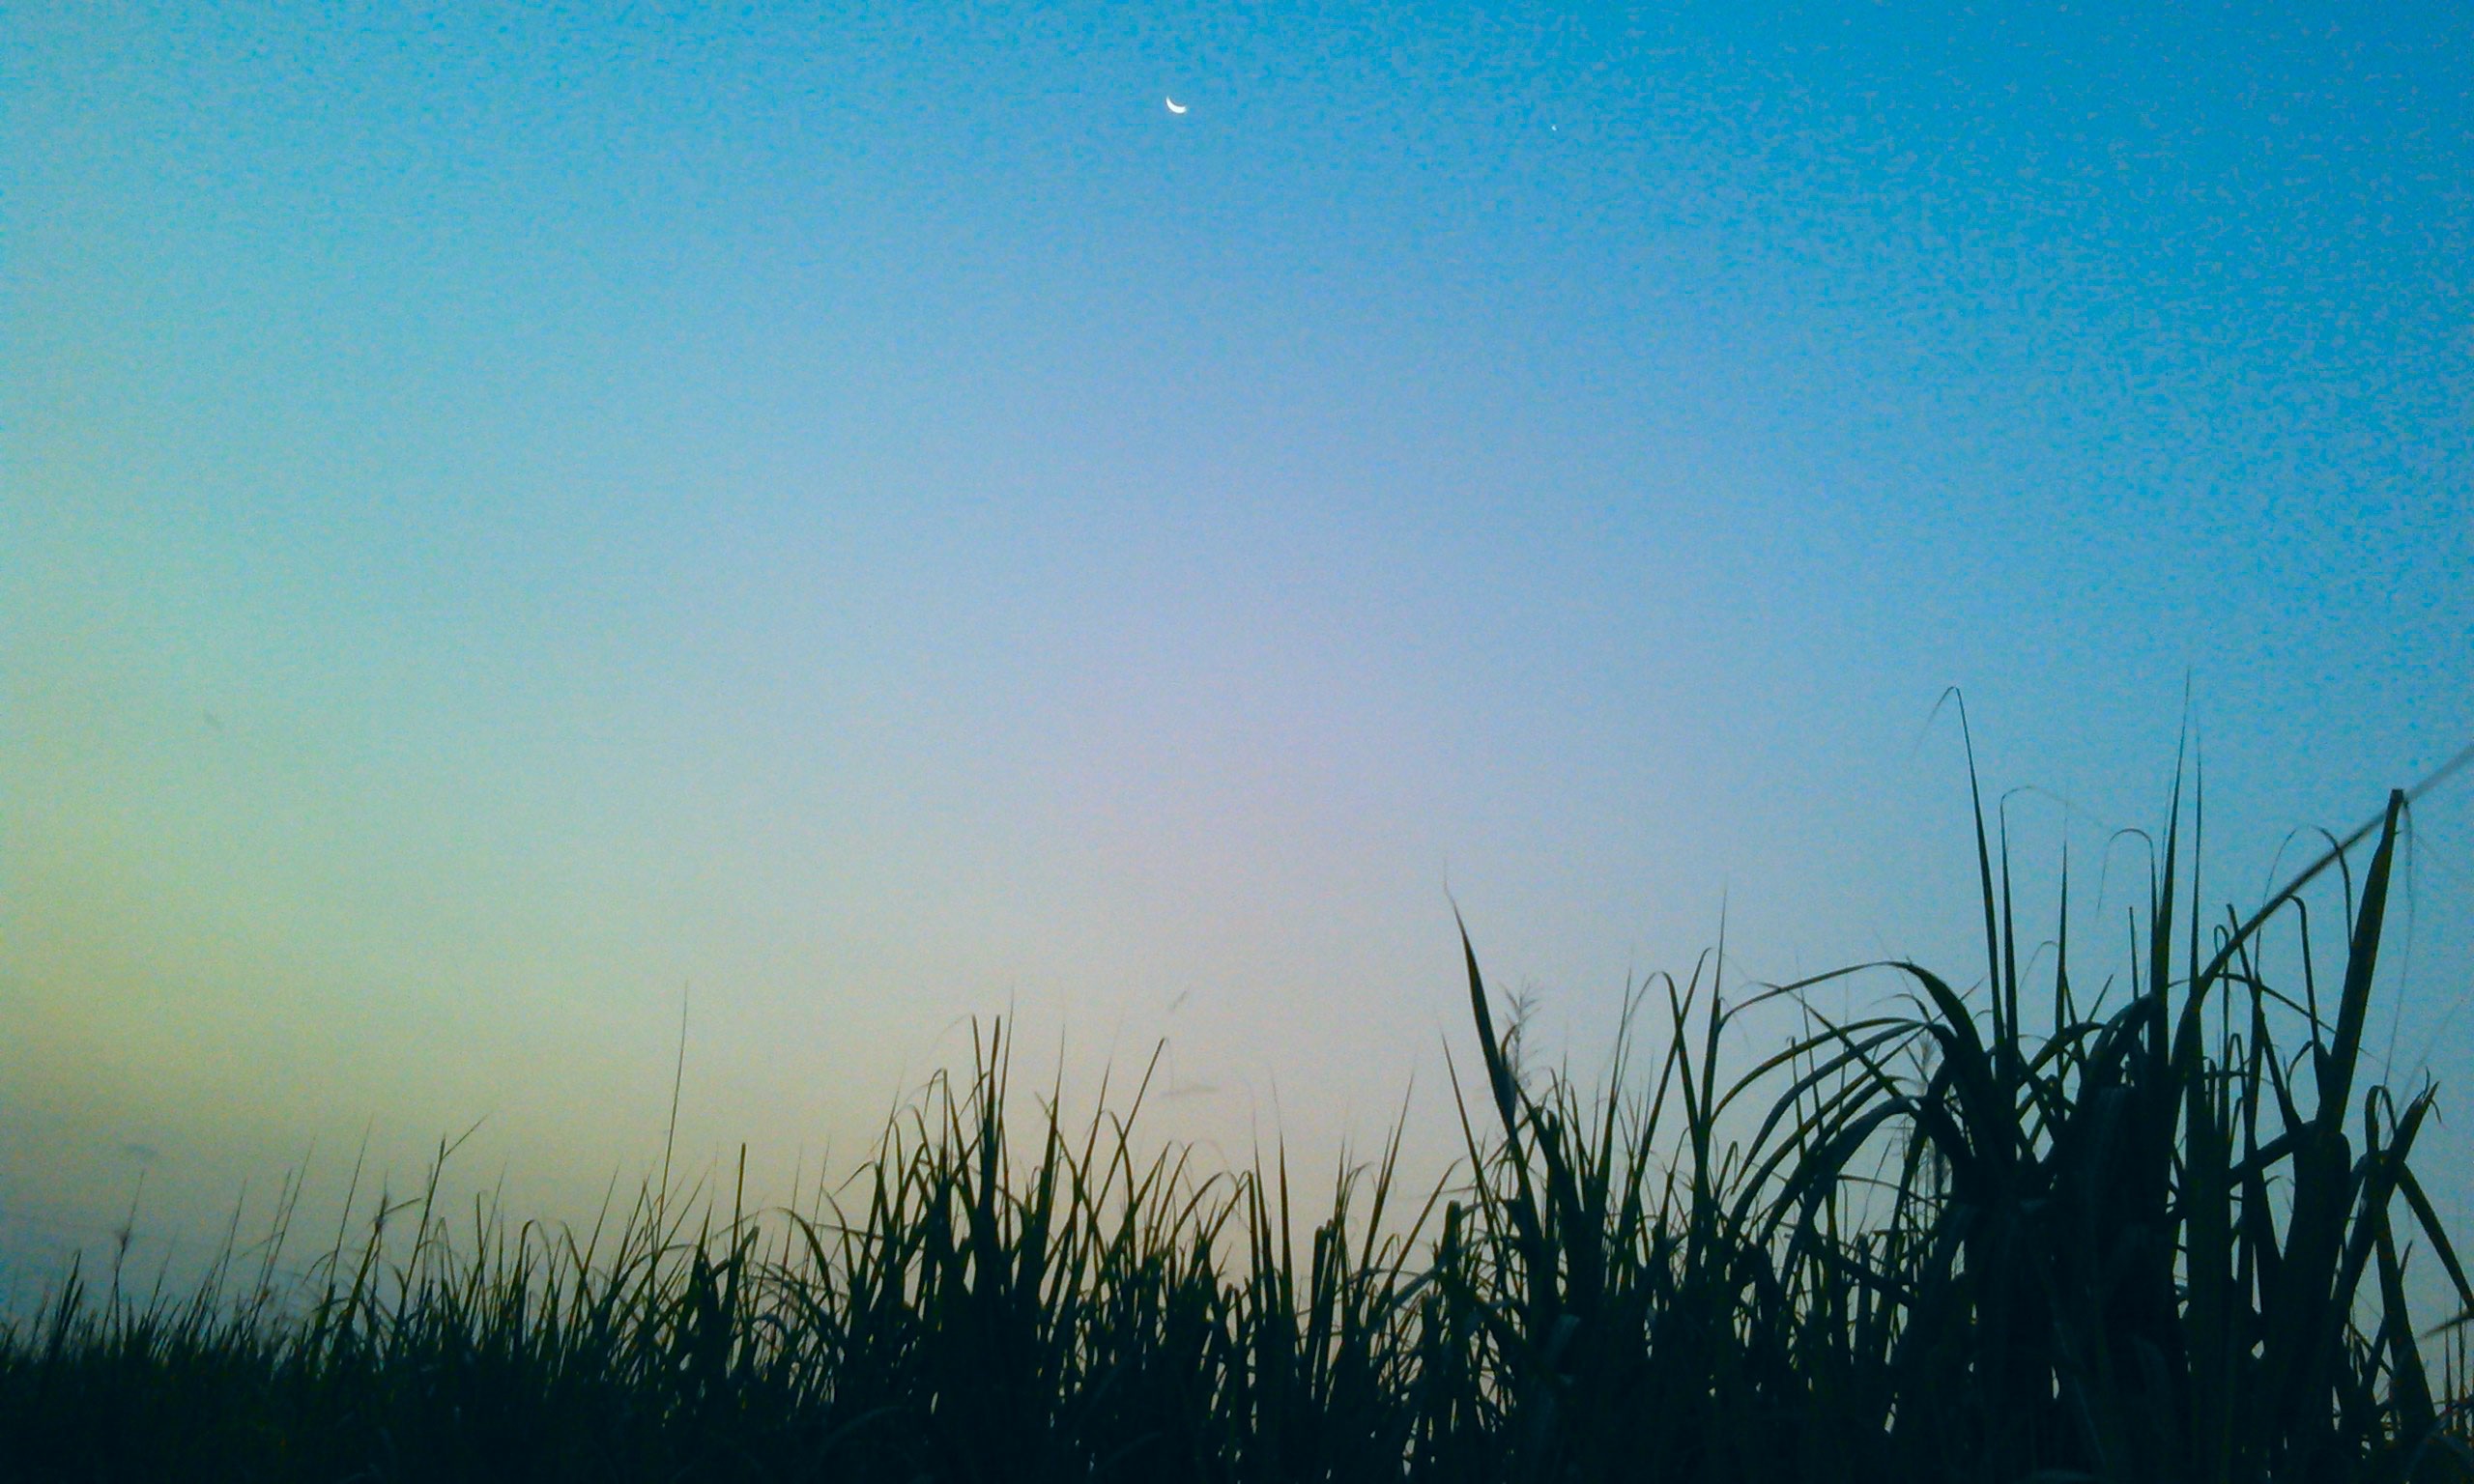
nature, grass, horizon, cloud, sky, sunrise, sunset, field, prairie, sunlight, morning, wind, dawn, atmosphere, dusk, evening, plain, grassland, atmospheric phenomenon, grass family